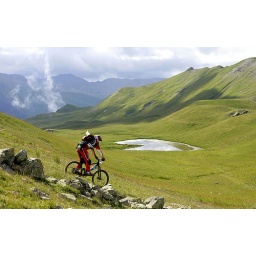
France, Provence, Hautes Alpes, person in the Champsaur mountain biking down green slope, lake in the background